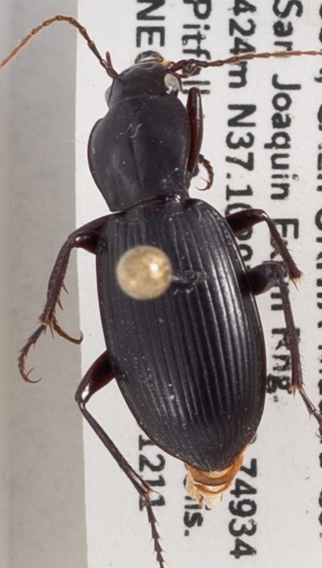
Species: Pterostichus panticulatus
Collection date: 2019-12-11 05:00:00
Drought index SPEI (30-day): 0.71
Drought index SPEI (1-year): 0.39
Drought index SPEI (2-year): -0.1